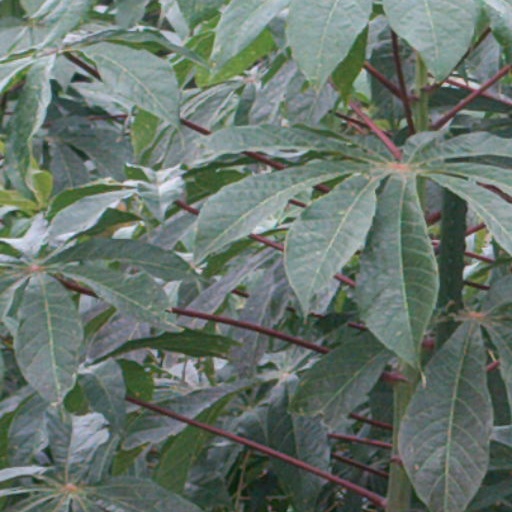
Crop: cassava